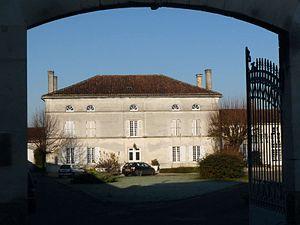
logis d'Angeac, Angeac-Champagne, Charente, France
Angeac-Champagne est une commune du Sud-Ouest de la France, située dans le département de la Charente.